La banda Casaroli

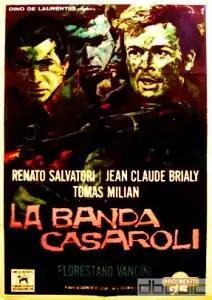

La banda Casaroli is a 1962 Italian crime-drama film directed by Florestano Vancini. The film is based on real life events of criminal group led by Paolo Casaroli.